Tony Ayrton

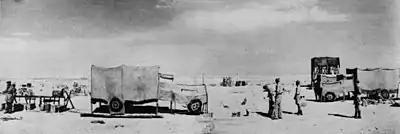
Among his other camouflage and deception tasks in Operation Bertram, Ayrton built the "Diamond" dummy water pipeline for El Alamein, October 1942.

Charles Richardson was tasked by Freddie de Guingand, Bernard Montgomery's chief of staff, to plan the deception operation for El Alamein, named Operation Bertram. Richardson was happy to be able to rely on the "highly developed" system of camouflage and deception which Barkas had created. Richardson was a member of the Royal Engineers and had worked on deception operations in Dudley Clarke's secret 'A' Force. On 17 September 1941, Barkas and Ayrton were called to Eighth Army headquarters, out in the desert near Borg el Arab, between Alexandria and El Alamein. They listened in astonishment as Richardson explained the size of the deception that he was planning. He wanted Rommel to believe that Montgomery would attack in the south, not along the obvious coast road route; and that the attack would not be ready on the night of the full moon, 23 October. This was to be achieved despite the lack of cover in the desert, and the 700 tanks and 400 guns that were to be used in the attack.